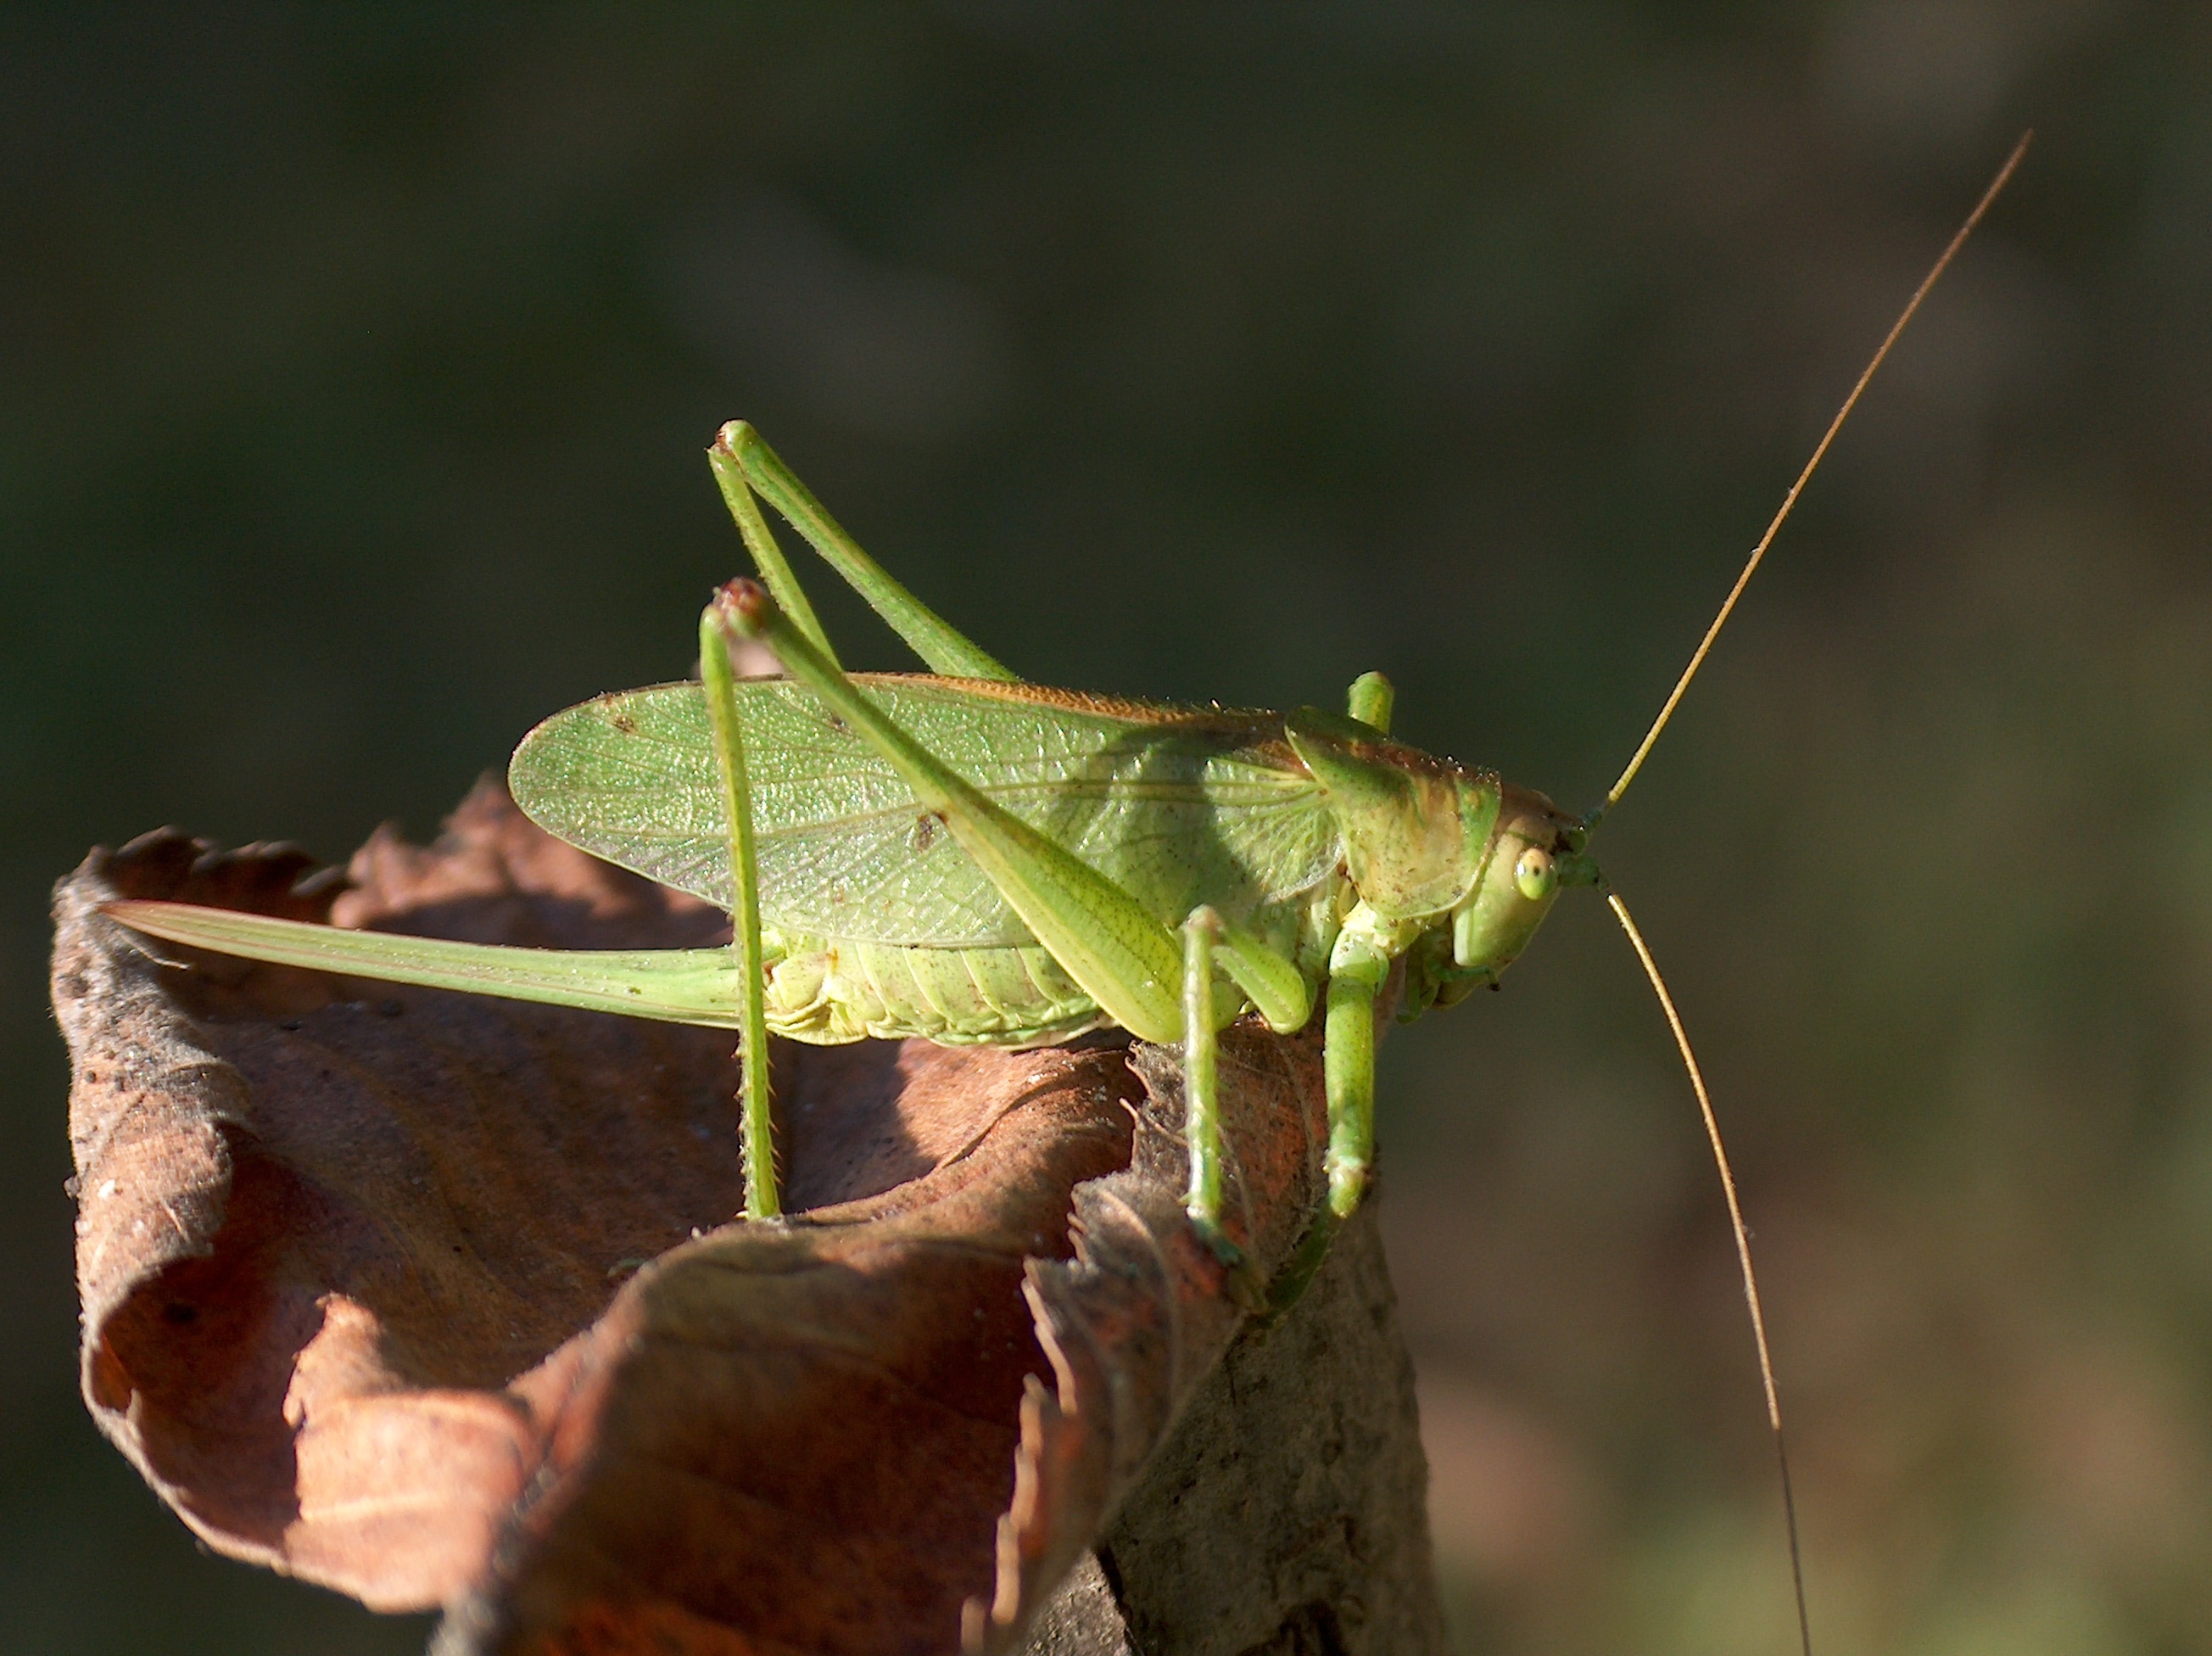
photography, green, insect, macro, fauna, invertebrate, cricket, close up, mantis, grasshopper, locust, macro photography, arthropod, konik, plant stem, net winged insects, cricket like insect